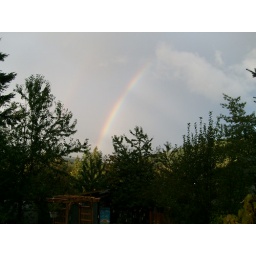
Rainbow over chicken house